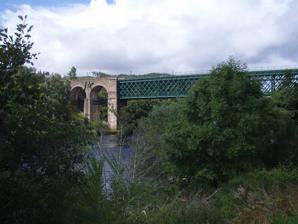
Building: Shin Railway Viaduct
Country: United Kingdom
Year built: 1868
Bridge Shin Railway Viaduct Coordinates 57°55′26″N 4°24′04″W / 57.924022°N 4.401109°W / 57.924022; -4.401109 Carries Far North Line Crosses Kyle of Sutherland Characteristics Longest span 230 feet (70 m) History Engineering design by Joseph Mitchell and Murdoch Paterson Construction end 1868 Location The Shin Railway Viaduct (also known as the Invershin Viaduct or Oykel Viaduct ) is a railway viaduct that crosses the Kyle of Sutherland .The viaduct carries the Far North Line between Inverness and Wick and Thurso . Invershin railway station is at the north-eastern end of the viaduct, while Culrain railway station is a short distance to the south. History It was built for the Sutherland Railway by engineers Joseph Mitchell and Murdoch Paterson. The railway opened to traffic on 13 April 1868. Design It crosses the river with a single 230 feet (70 m) span, 20 feet (6.1 m) longer than that used at the Dalguise Viaduct by Mitchell four years earlier. The deck which carries the track sits on top of rather than between the truss girders. There are two semicircular stone arches in the approach viaduct to the south, and three to the north. A footbridge was added to the northern side of the viaduct  in 2000. This is now part of National Cycle Network Route 1 . References Wikimedia Commons has media related to Shin Viaduct .